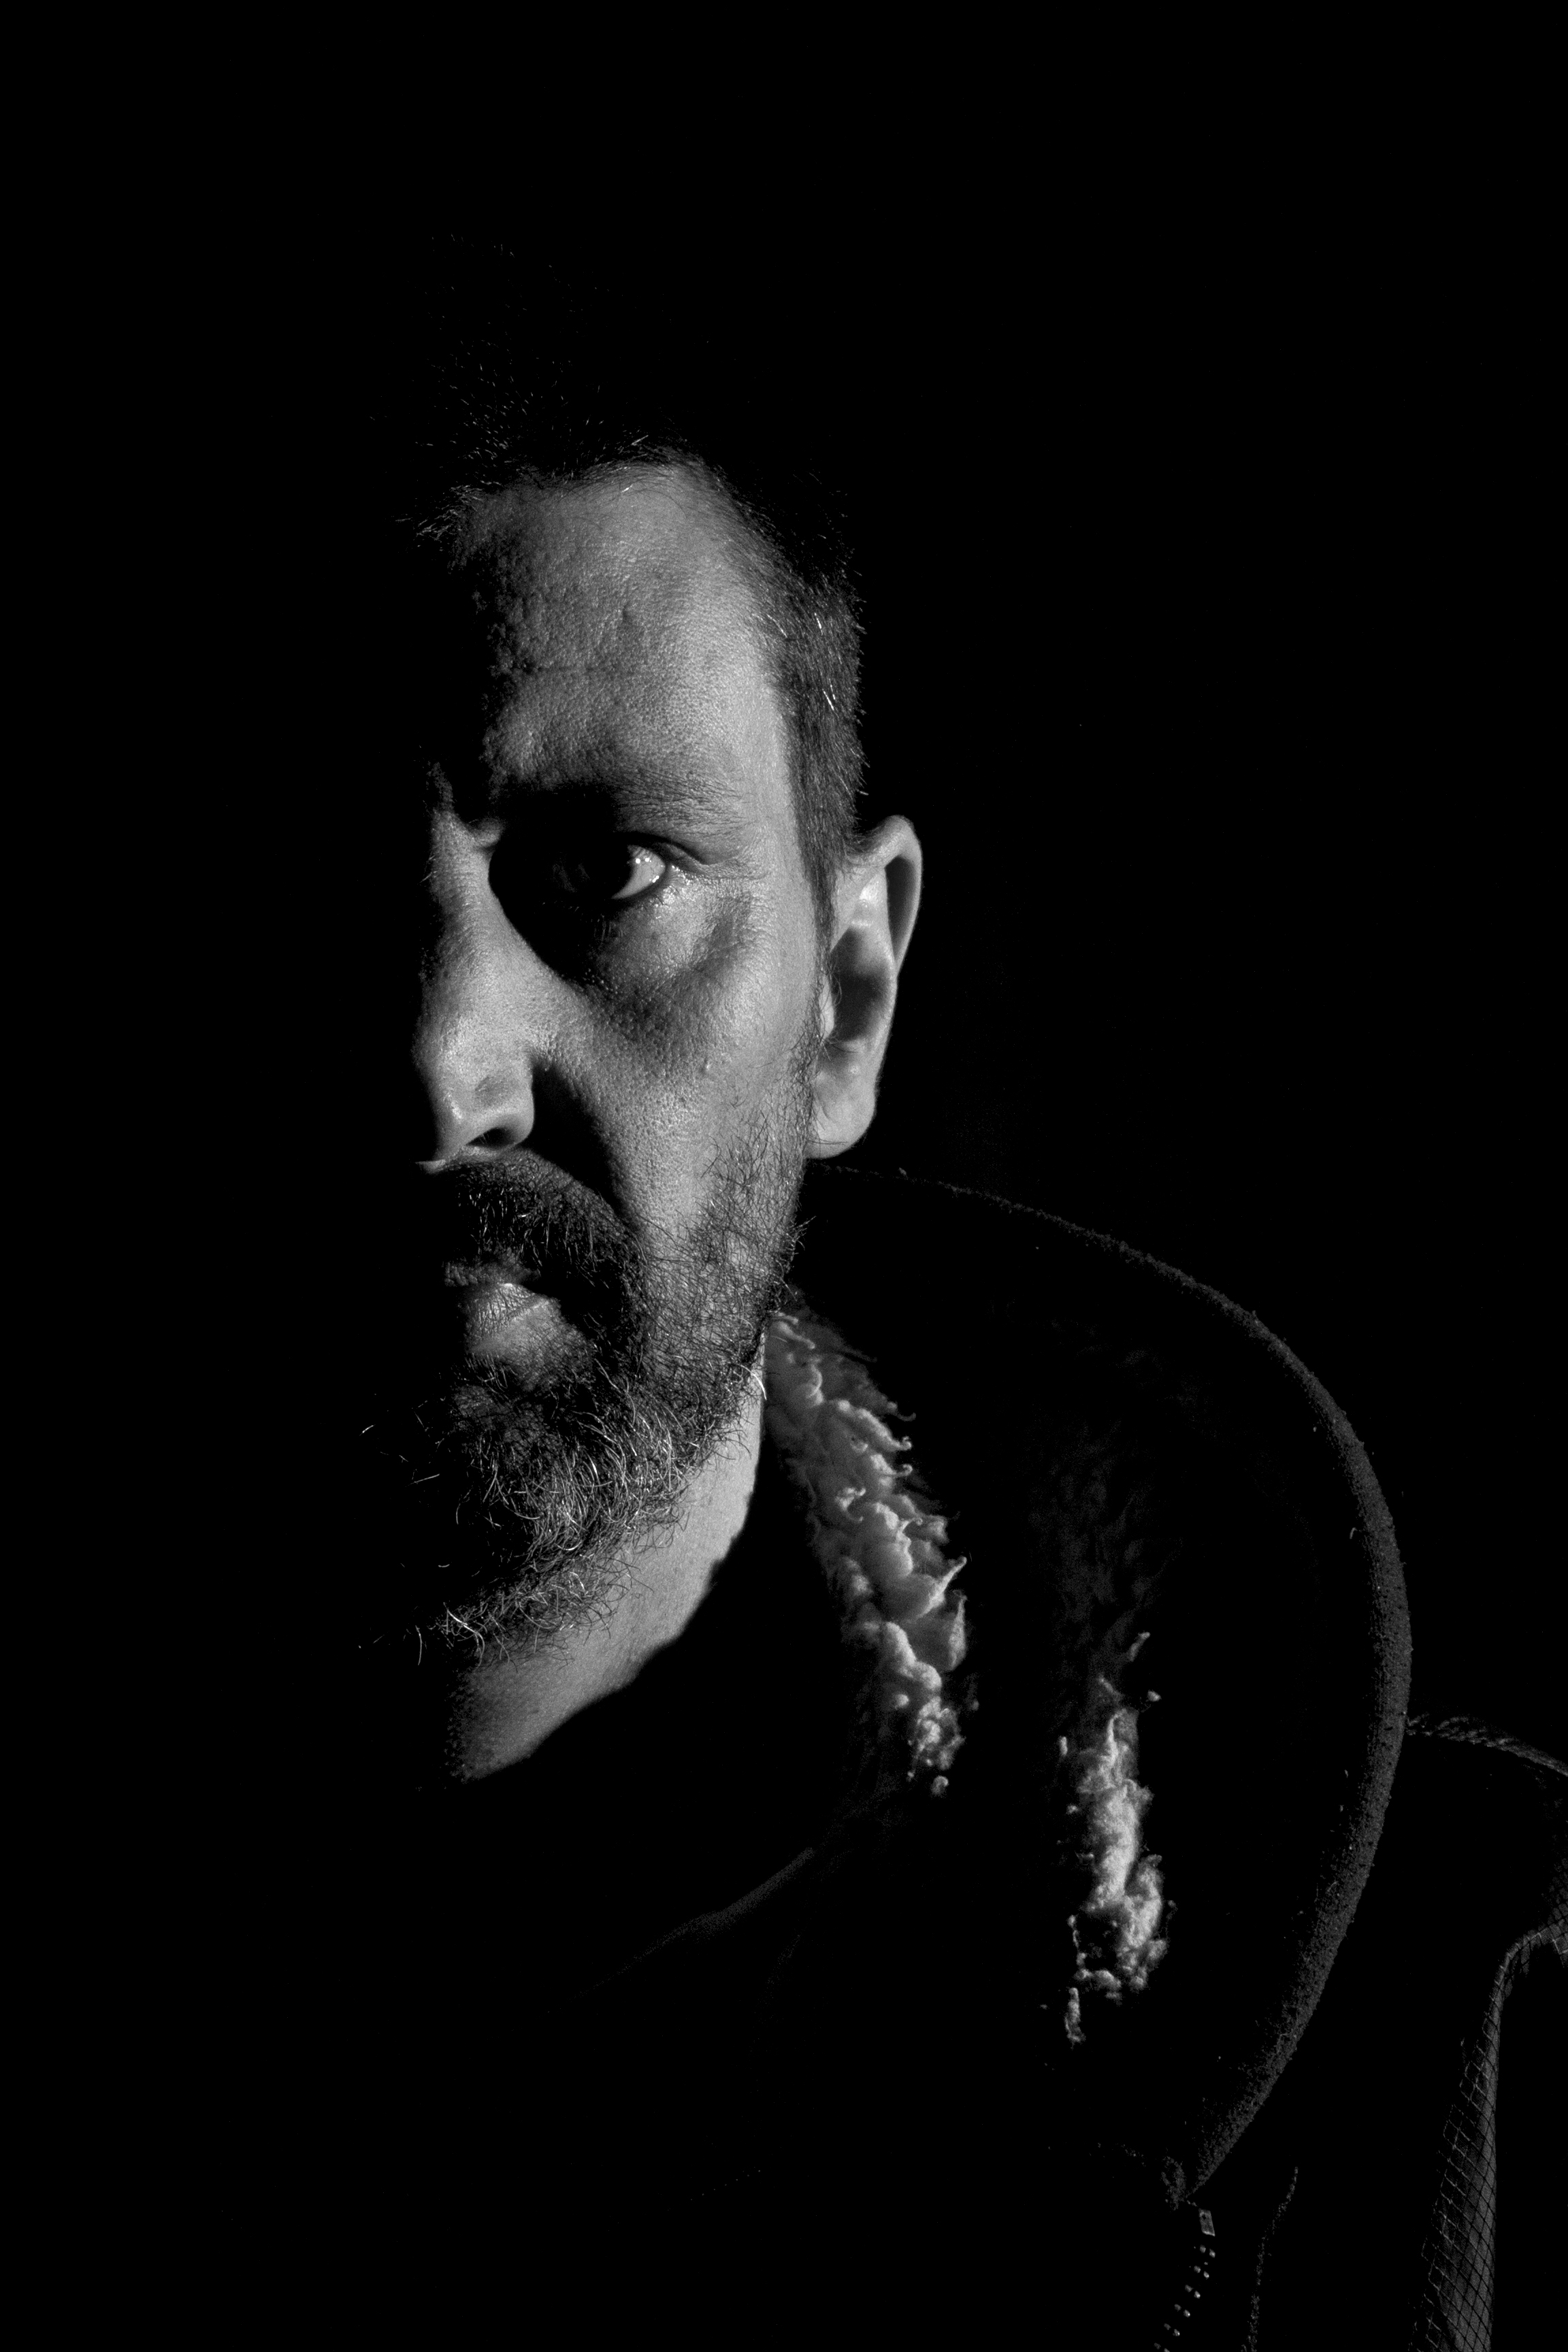
black and white, hair, photography, portrait, darkness, black, monochrome, hairstyle, beard, uk, moustache, peterborough, monochrome photography, film noir, facial hair